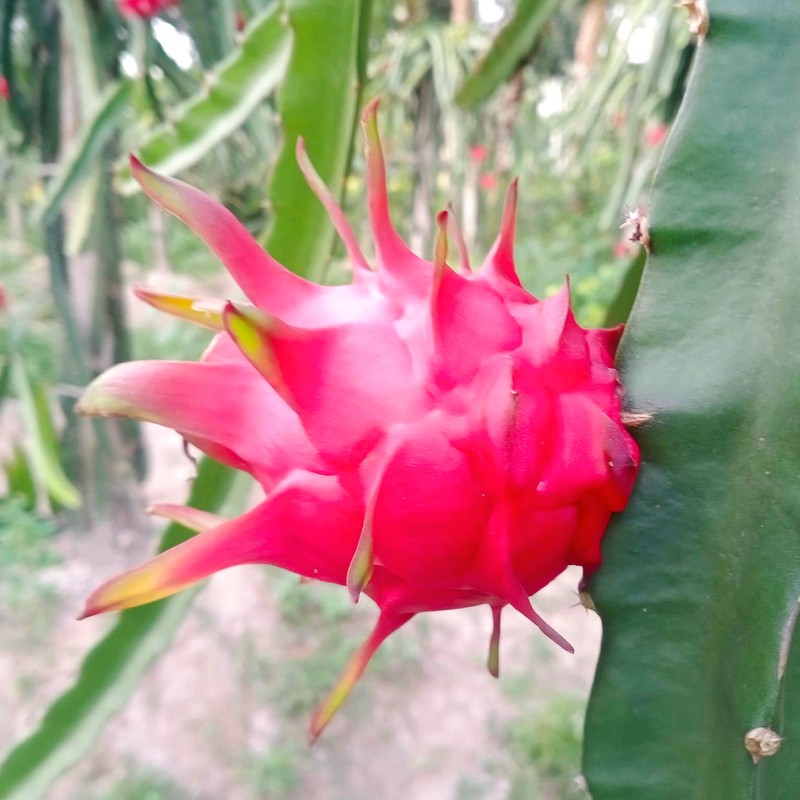
Label: Mature Dragon Fruit